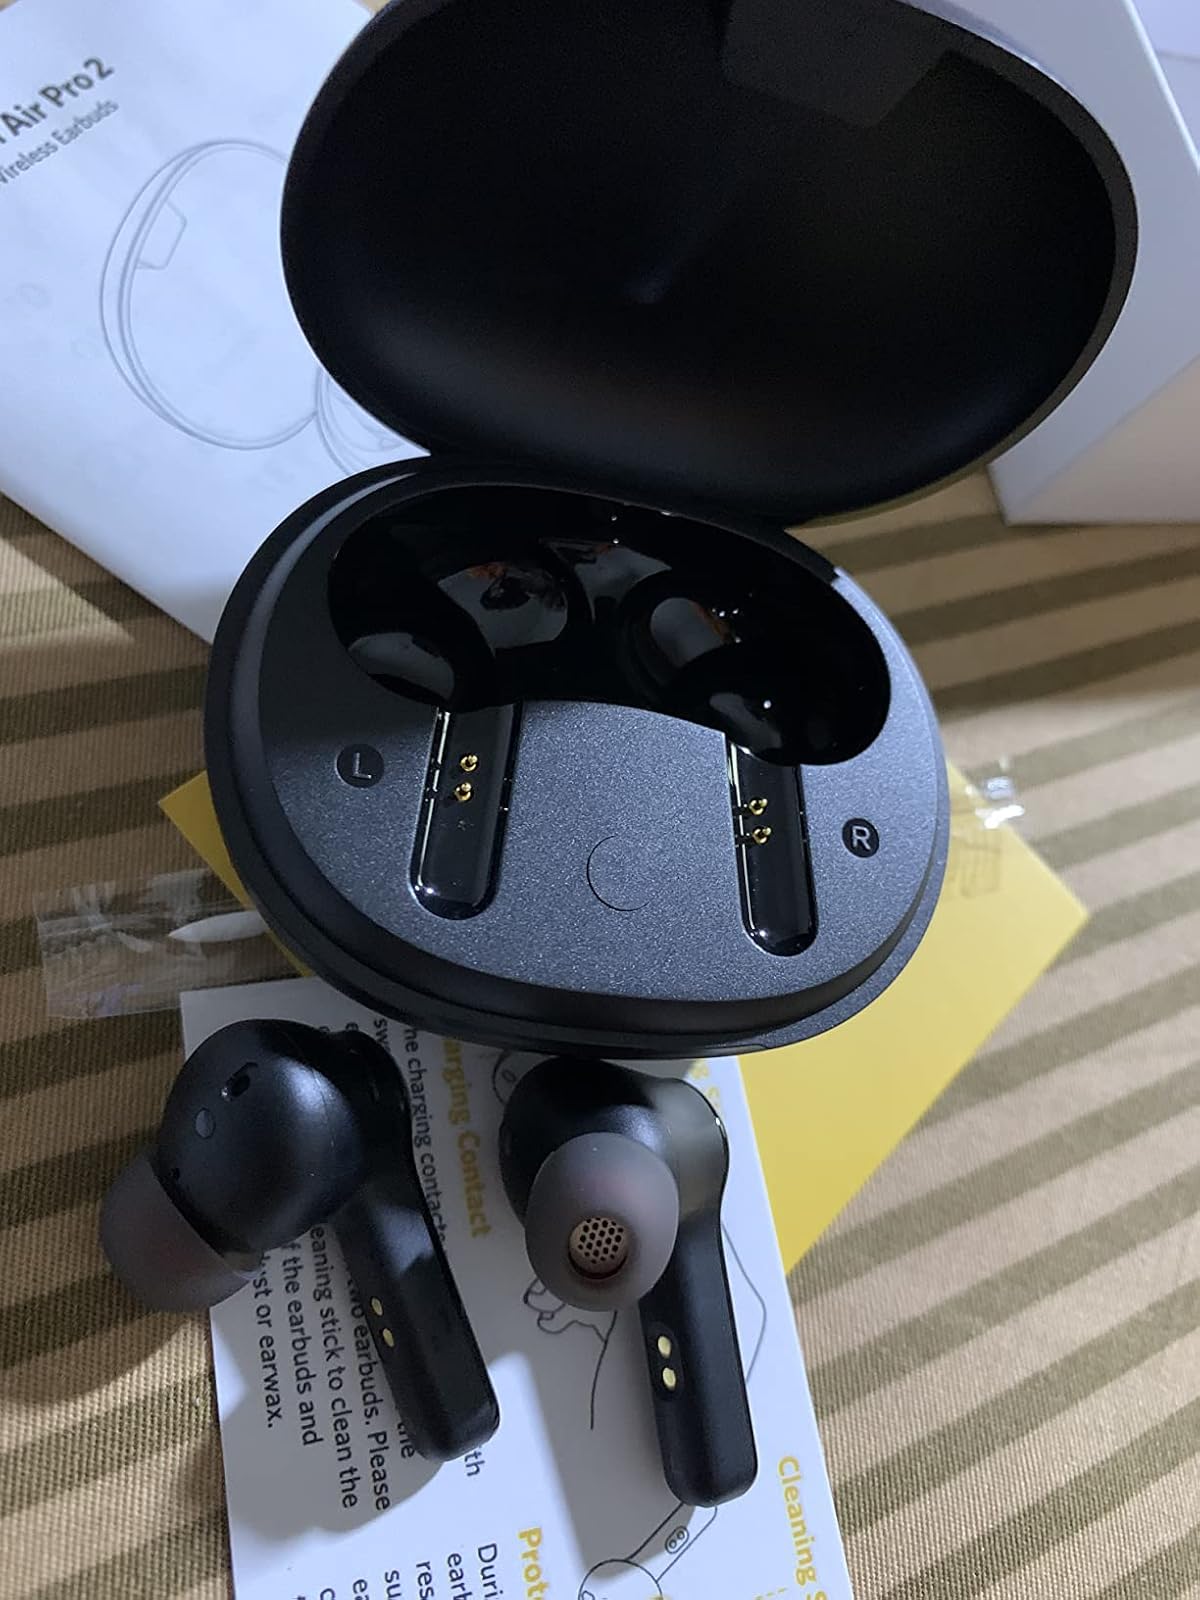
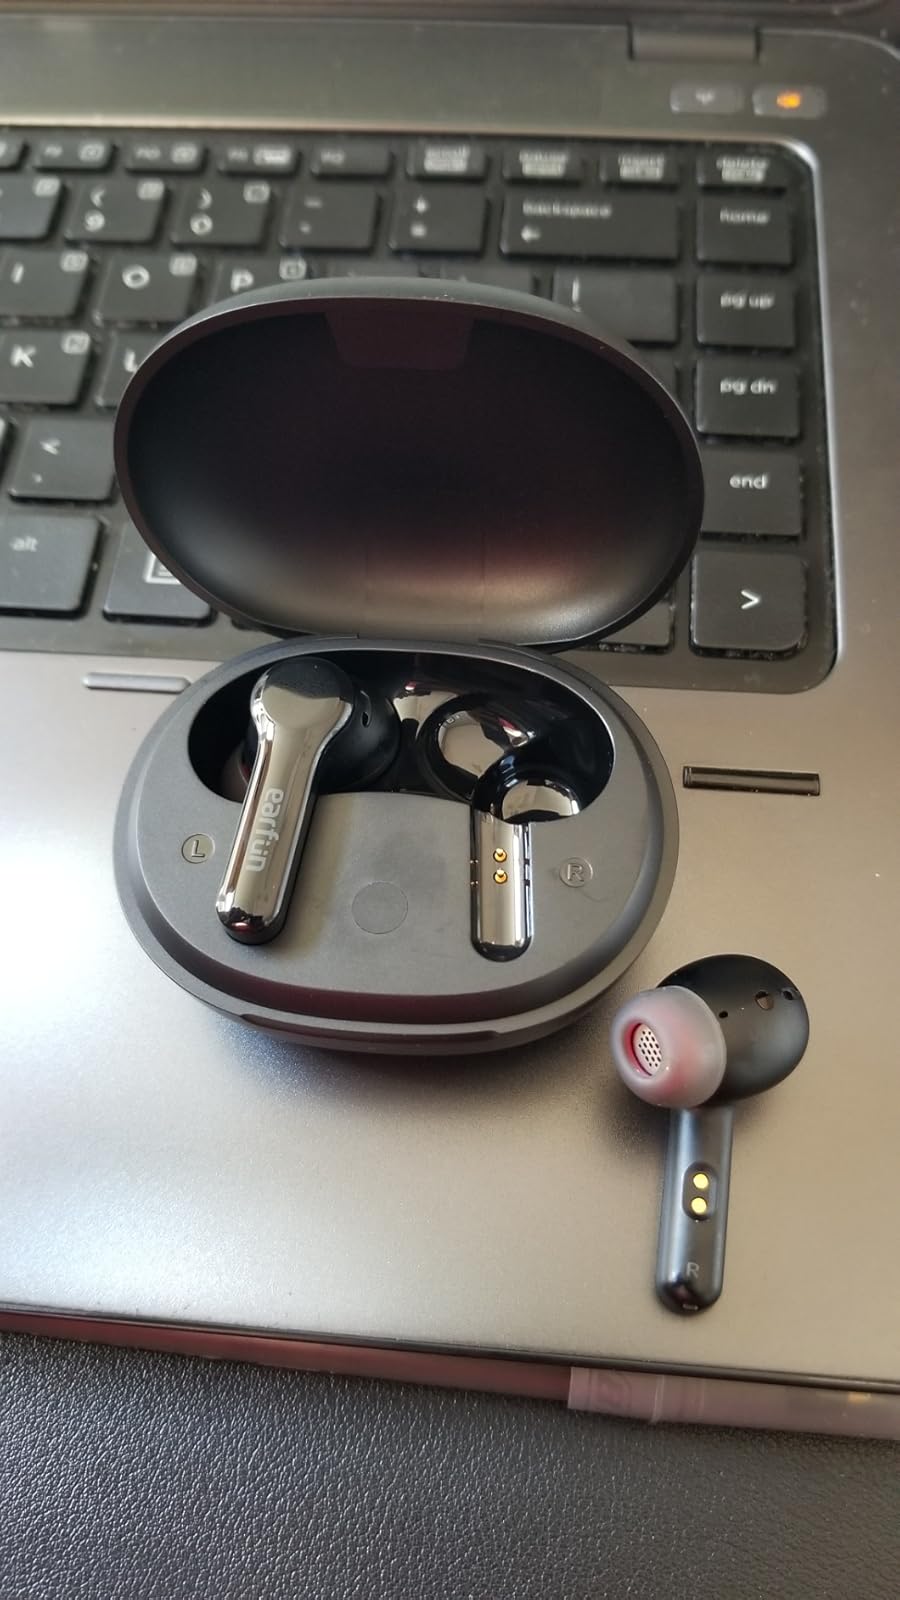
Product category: earbuds
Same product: yes